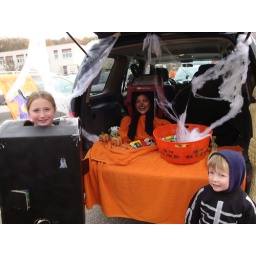
cat in the box